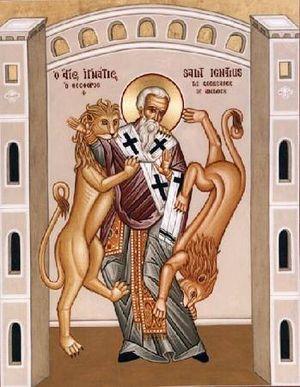
Le christianisme d'avant Nicée est l'histoire chrétienne jusqu'au premier concile de Nicée, c'est-à-dire la période allant de l'âge apostolique du premier siècle, vers 100 apr. J.-C., à Nicée en 325.